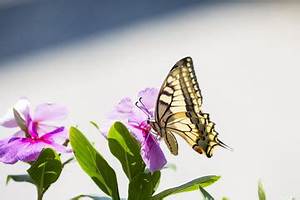
Label: butterfly